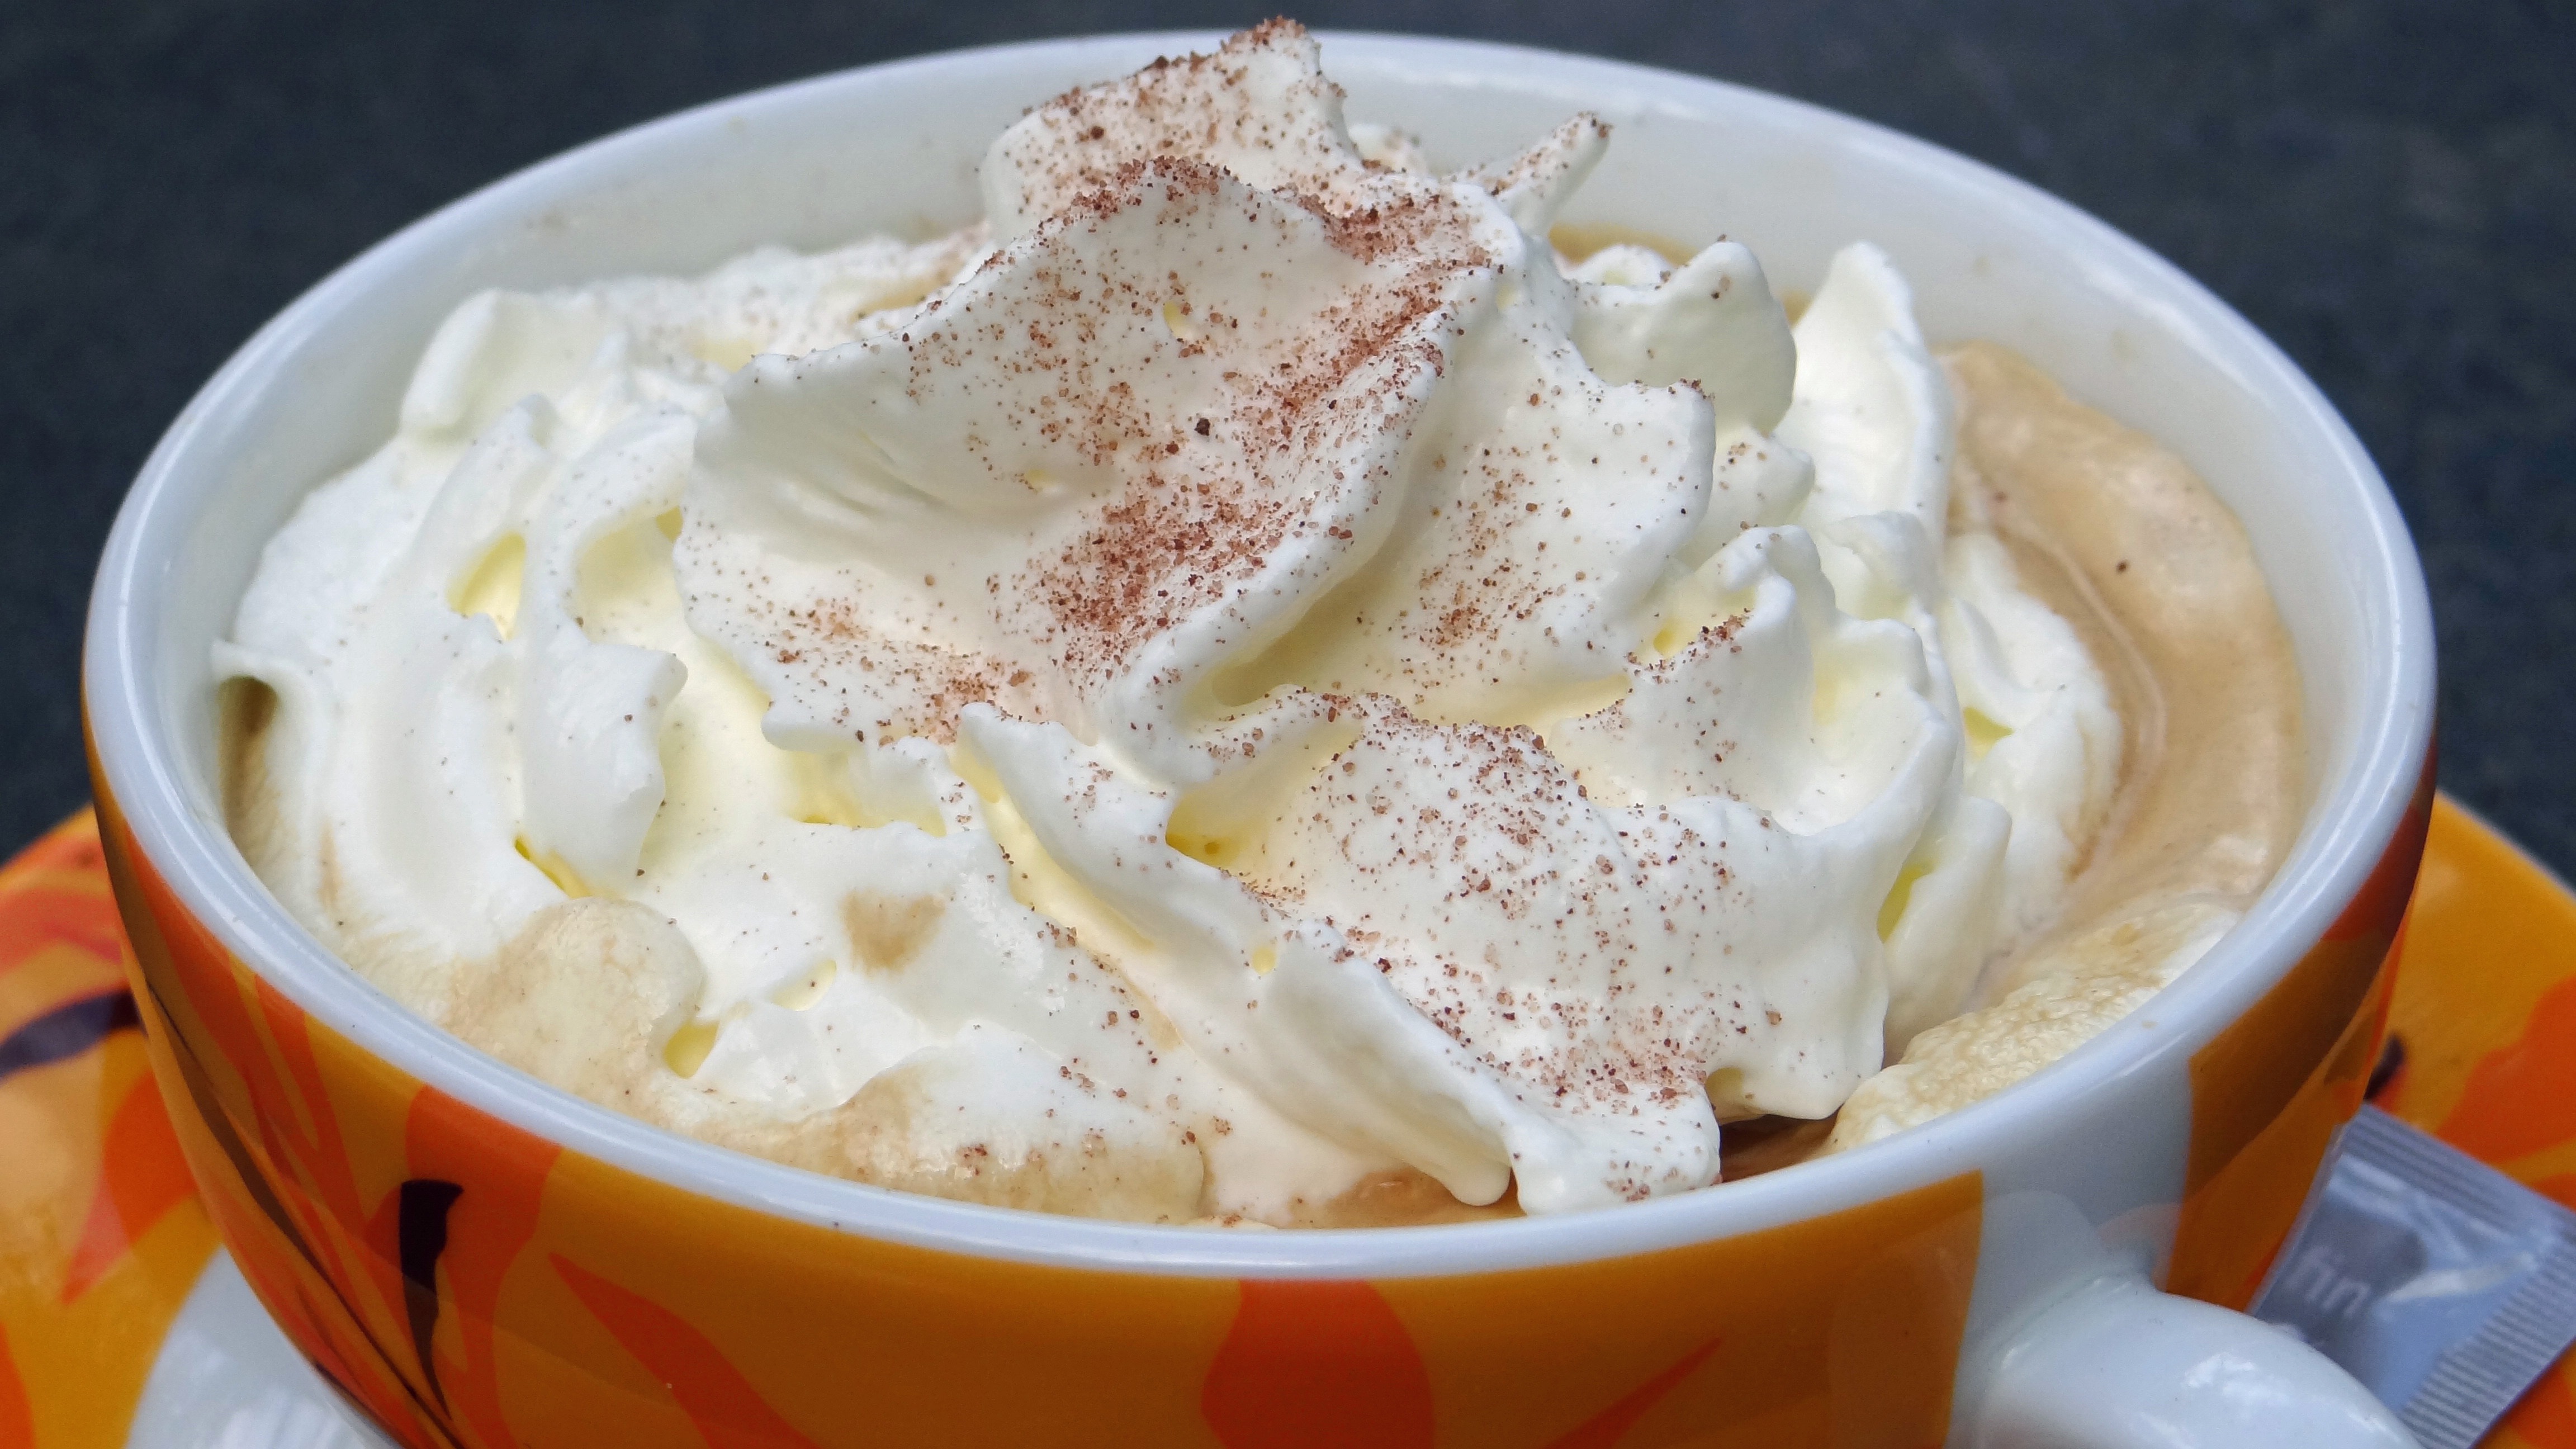
coffee, foam, cup, cappuccino, dish, food, produce, drink, breakfast, ice cream, dessert, coffee cup, cream, dairy product, whipped cream, icing, enjoy, gastronomy, flavor, coffee foam, sour cream